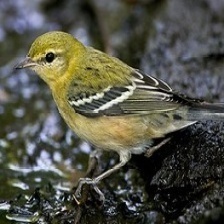
Species: BAY-BREASTED WARBLER
Scientific name: SETOPHAGA CASTANEA